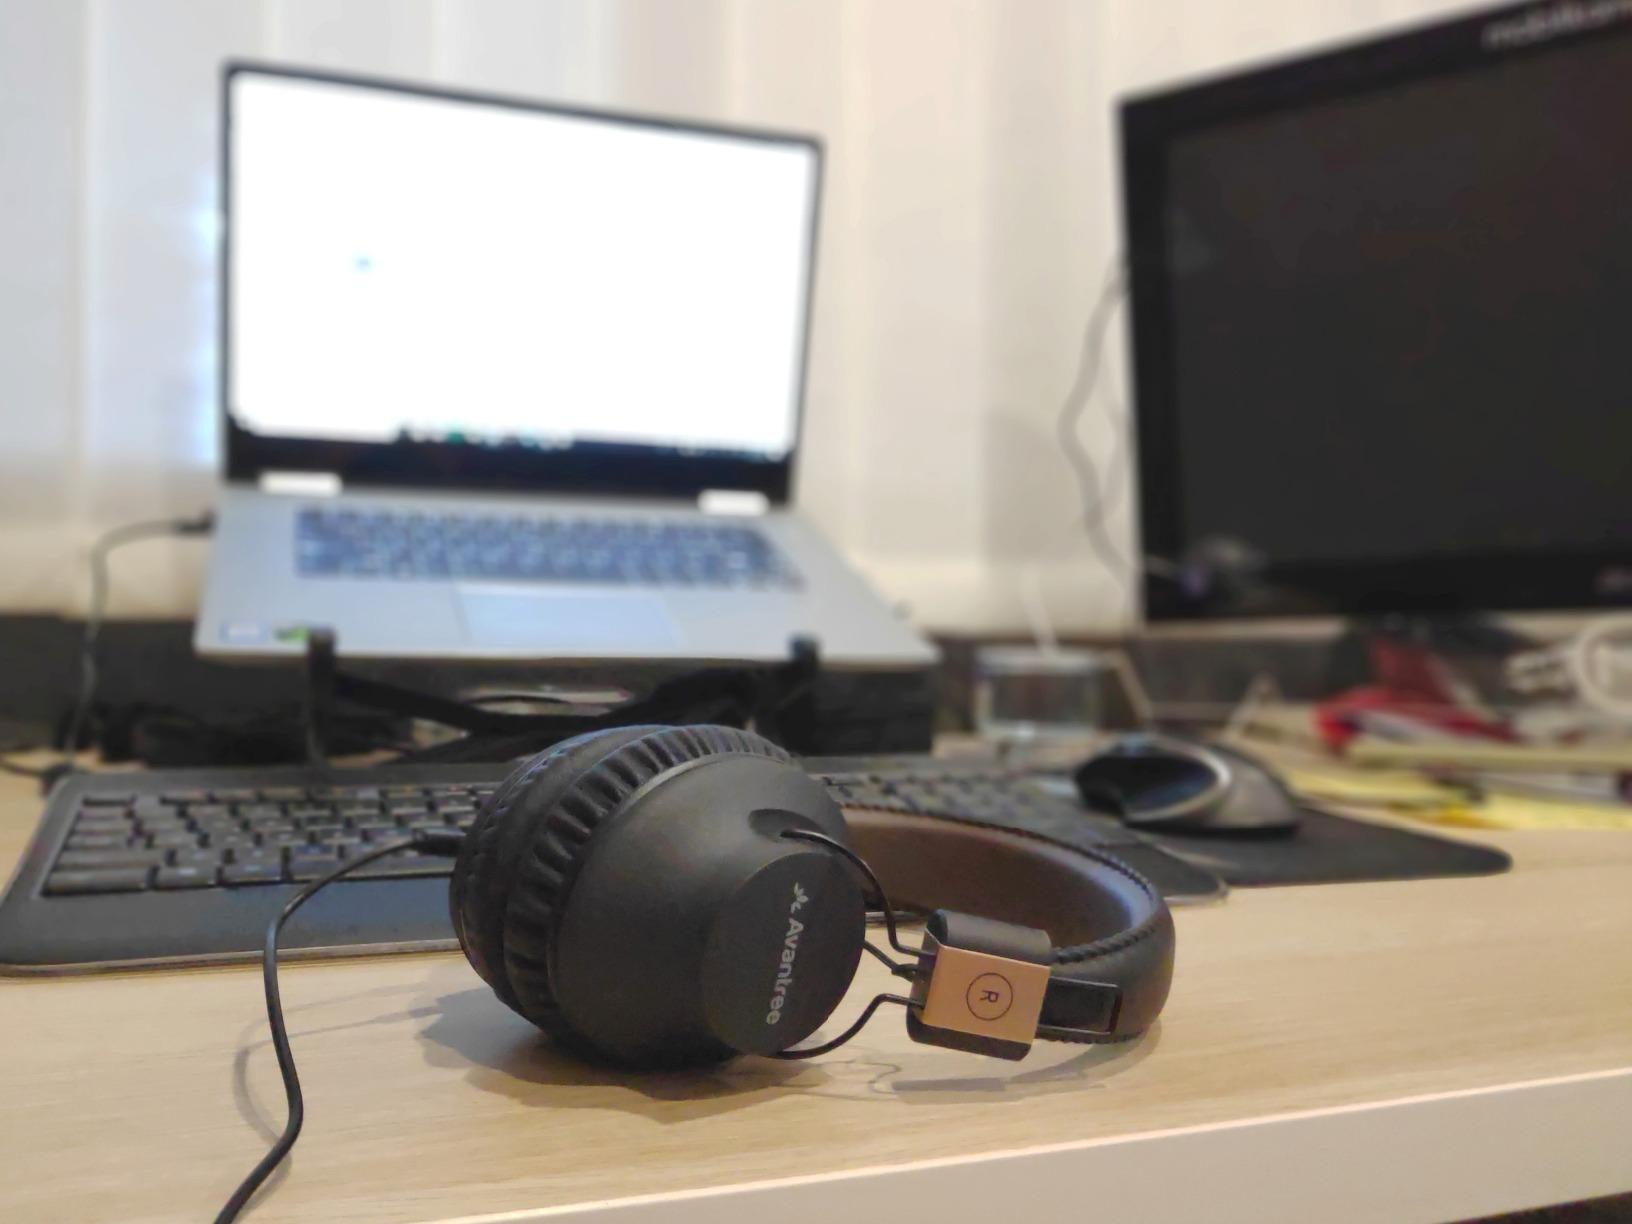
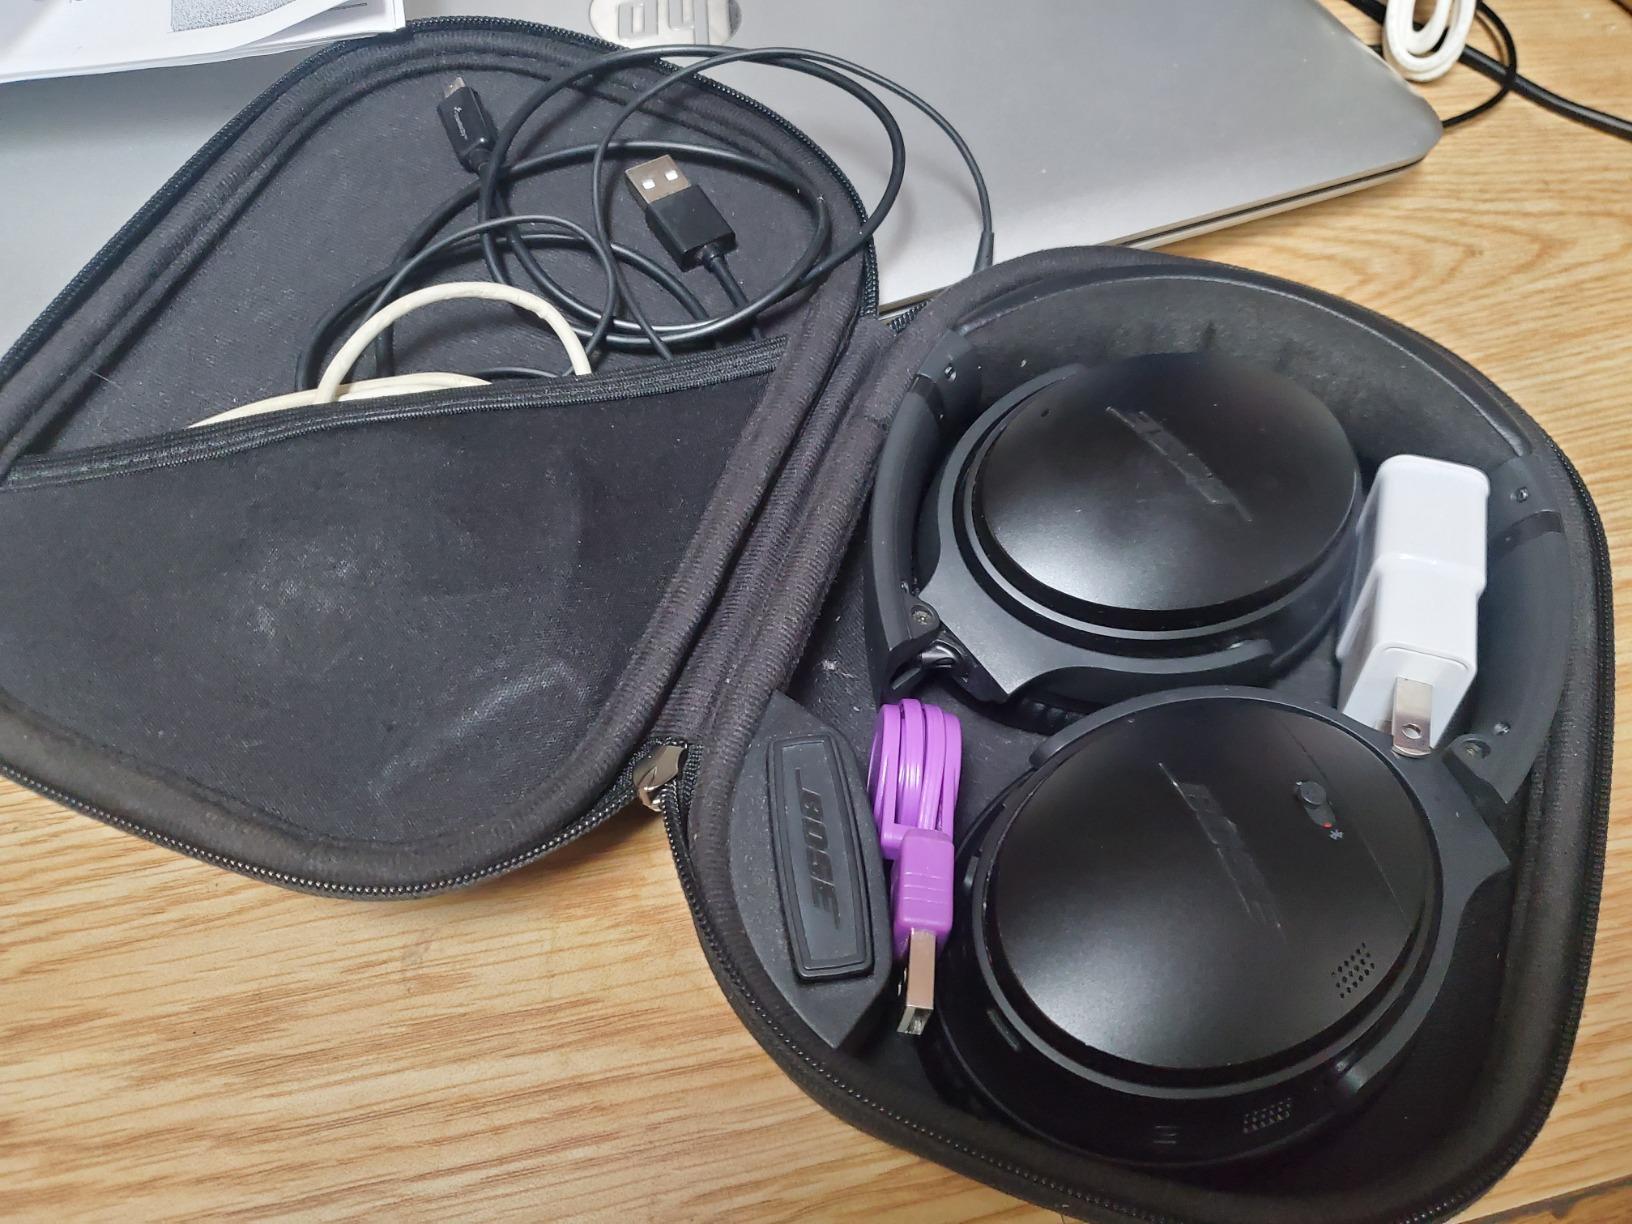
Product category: headphones
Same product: no